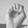
ASL letter: E